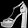
Label: Sandal